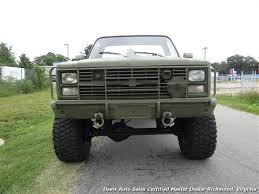
Label: Self Propelled Artillery